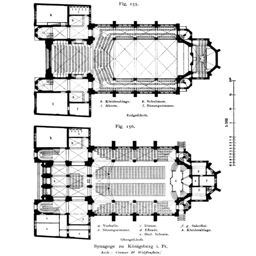
floor plans of building function